Yaodong

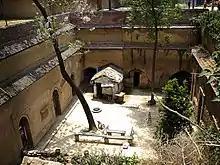
The courtyard of a cave dwelling

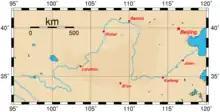
The Loess Plateau in northern China (hatched area) and the valley of the Yellow River

The landscape of the Loess Plateau terrain is very complicated, with valleys, slopes, ridges, and hillocks. In order to avoid the wind and utilize sunlight and water, most yaodongs are distributed along the sides of the cliffs and valleys to conform to the terrain – in principle, forming three types of Yaodong.